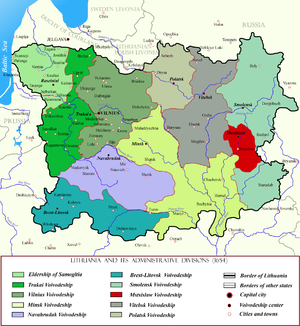
La Biélorussie ou Bélarus, en forme longue la république de Biélorussie ou la république du Bélarus, est un pays d'Europe orientale sans accès à la mer, bordée par la Lettonie au nord, par la Russie au nord-est et à l'est, par l'Ukraine au sud, par la Pologne à l'ouest et par la Lituanie au nord-ouest.
Administrativement, la Biélorussie est divisée en 6 voblasts, eux-mêmes divisés en 118 raions, 102 villes et 108 localités urbaines.
La Biélorussie est l'un des derniers États de l'Europe à s'être constitué comme nation, comme les Biélorusses eux-mêmes n'ont été considérés qu'à partir du XXᵉ siècle comme un véritable peuple. Ainsi, les différentes appellations usitées au cours des siècles indiquent une foncière incertitude d'identité et de statut du pays, incertitude toujours sensible.